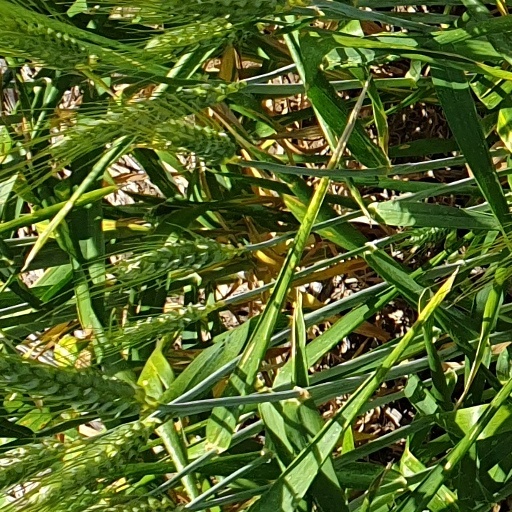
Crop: wheat